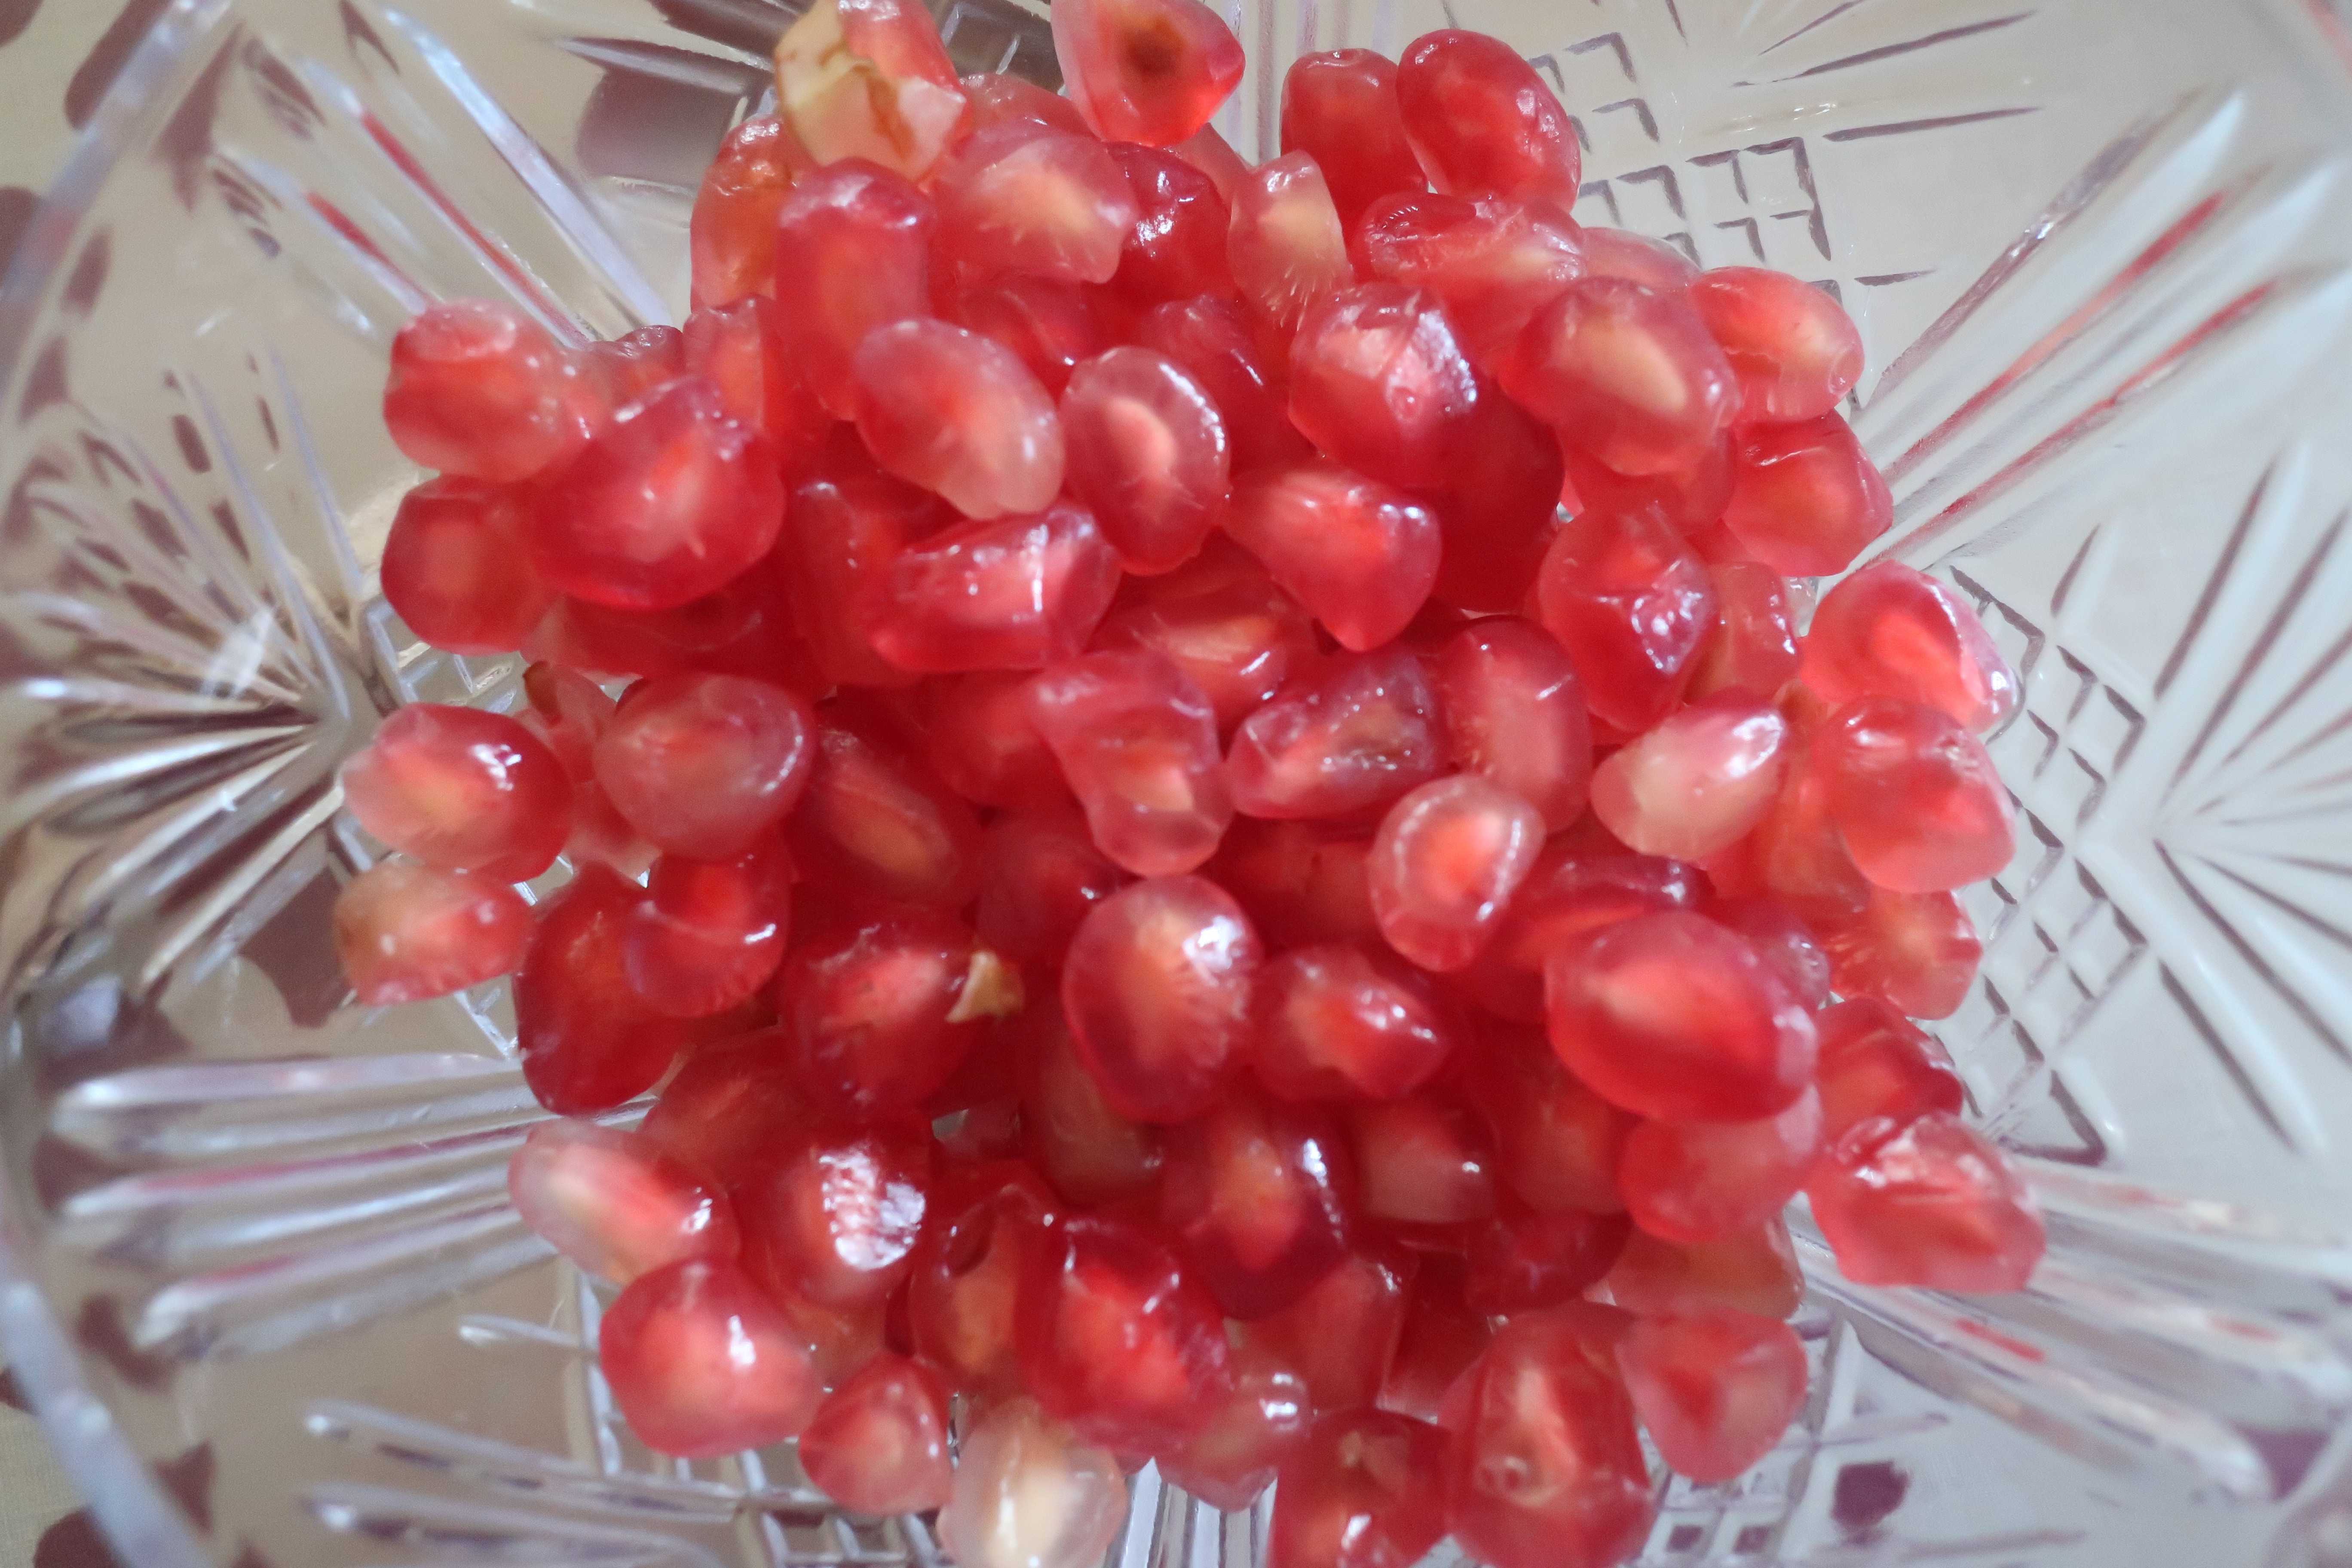
food, eat, fruit, nutrition, diet, vegetarian, sweet, dessert, vegetables, delicious, red, berry, seedless fruit, plant, cherry, cuisine, produce, ingredient, recipe, dish, cranberry, currant, flower